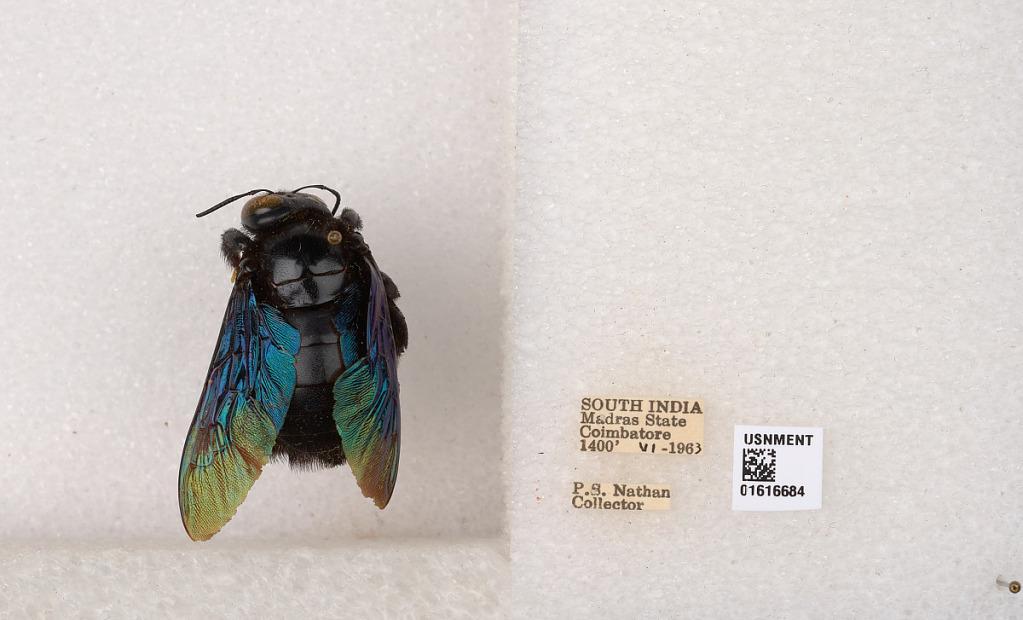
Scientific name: Xylocopa (Mesotrichia) tenuiscapa Westwood
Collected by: P. Nathan
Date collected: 1963-6-1
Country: India
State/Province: Tamil Nadu
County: Coimbatore
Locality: Coimbatore